Journal Square

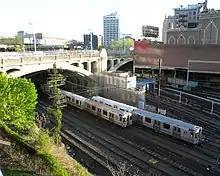
Hudson County Boulevard Bridge

The bridge carrying the boulevard was designed by consulting engineer Abraham Burton Cohen and completed in 1926. For most of the twentieth century Journal Square was the cultural entertainment center of Hudson County, home to the movie palaces built in the 1920s: The State (1922, and since demolished), the Stanley Theater (1928), and the Loew's Jersey Theater (1929). Karen Angel of "The New York Daily News" described Journal Square from the 1920s to the 1960s as a "crown jewel, a glowing commercial, entertainment and transportation hub of the city." The "Jersey Bounce", a hit song in the 1940s mentions Journal Square in its lyrics as the place where it got started. Two days before Election Day in 1960 John F. Kennedy made his last campaign speech at Journal Square, before returning to New England. Hudson Boulevard was named Kennedy Boulevard soon after his assassination. The Tube Bar, so-called for the Hudson Tubes (as the fore-runner of the PATH system was called) was made famous by Louis "Red" Deutsch getting prank calls there.